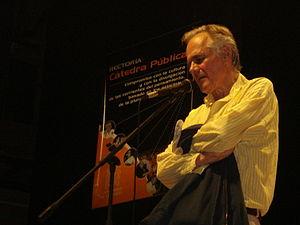
Fernando Vallejo Rendón, né à Medellín le 24 octobre 1942, est un écrivain et réalisateur d'origine colombienne, naturalisé mexicain en 2007. Il est auteur de romans autofictionnels et d'essais. Ses œuvres sont traduites en français, anglais et allemand.